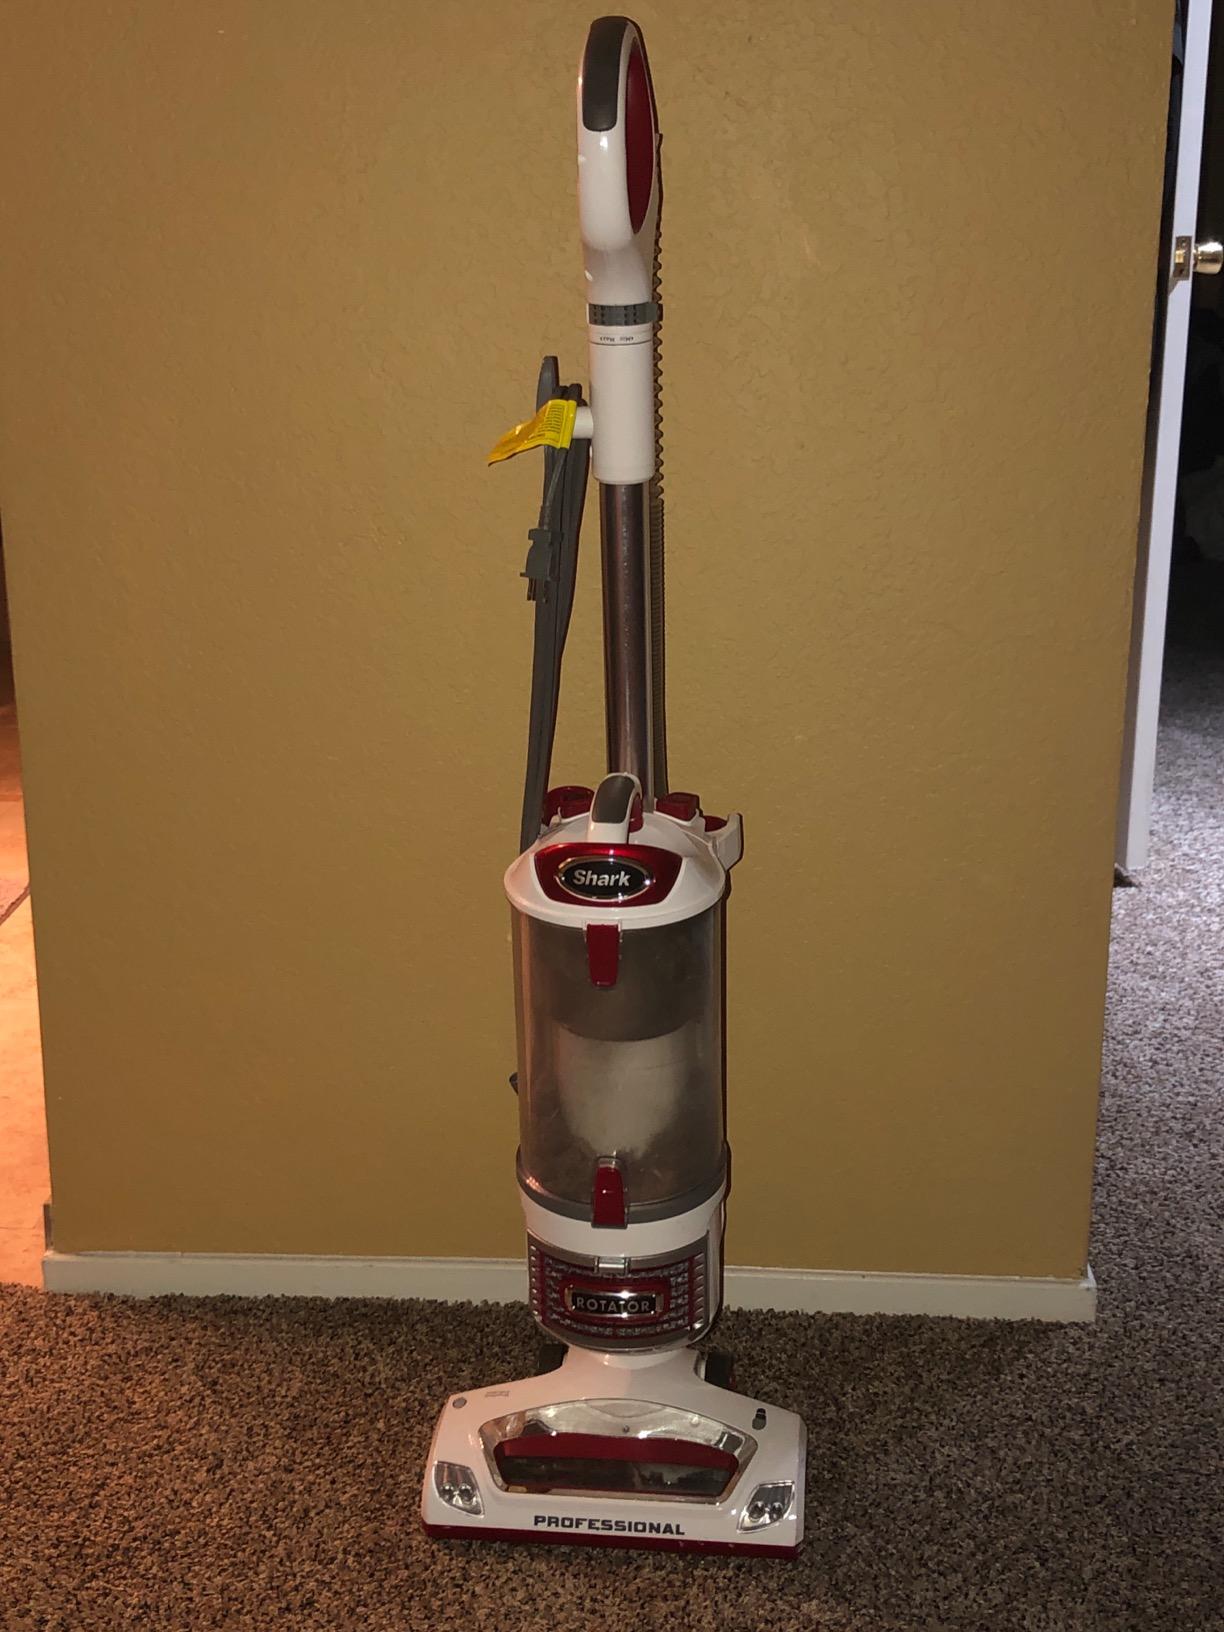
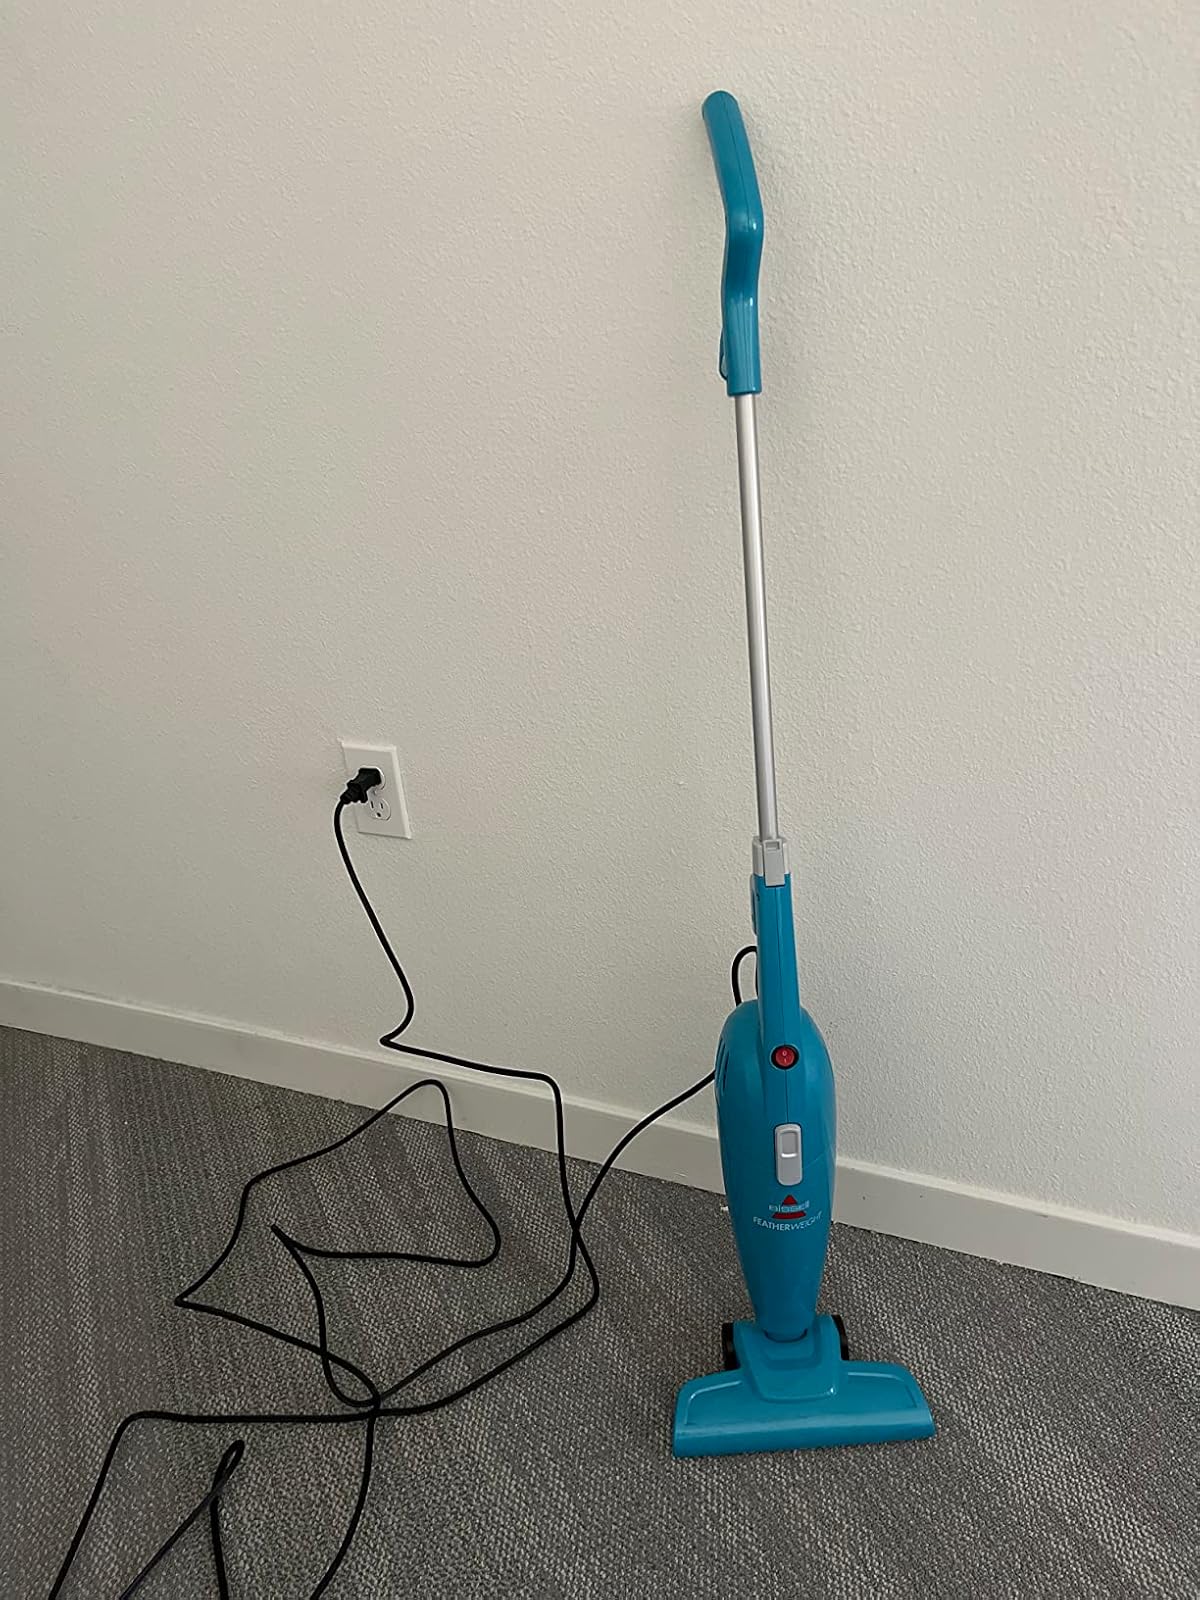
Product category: items_vacuum
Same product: no